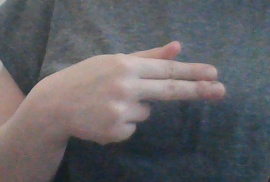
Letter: ghain